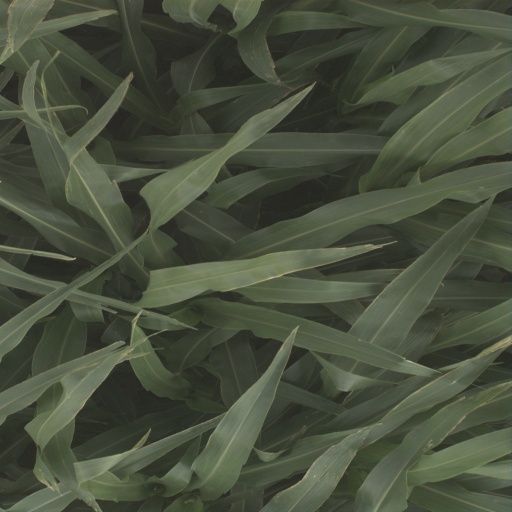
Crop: sorghum